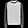
Label: Pullover